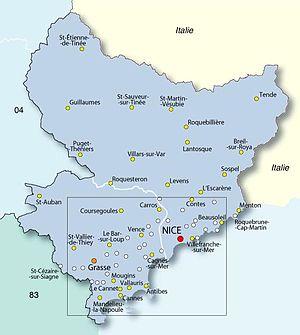
Le département des Alpes-Maritimes compte 1 078 729 habitants en 2010, répartis sur 163 communes qui se décomposent comme suit :